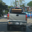
Label: pickup_truck